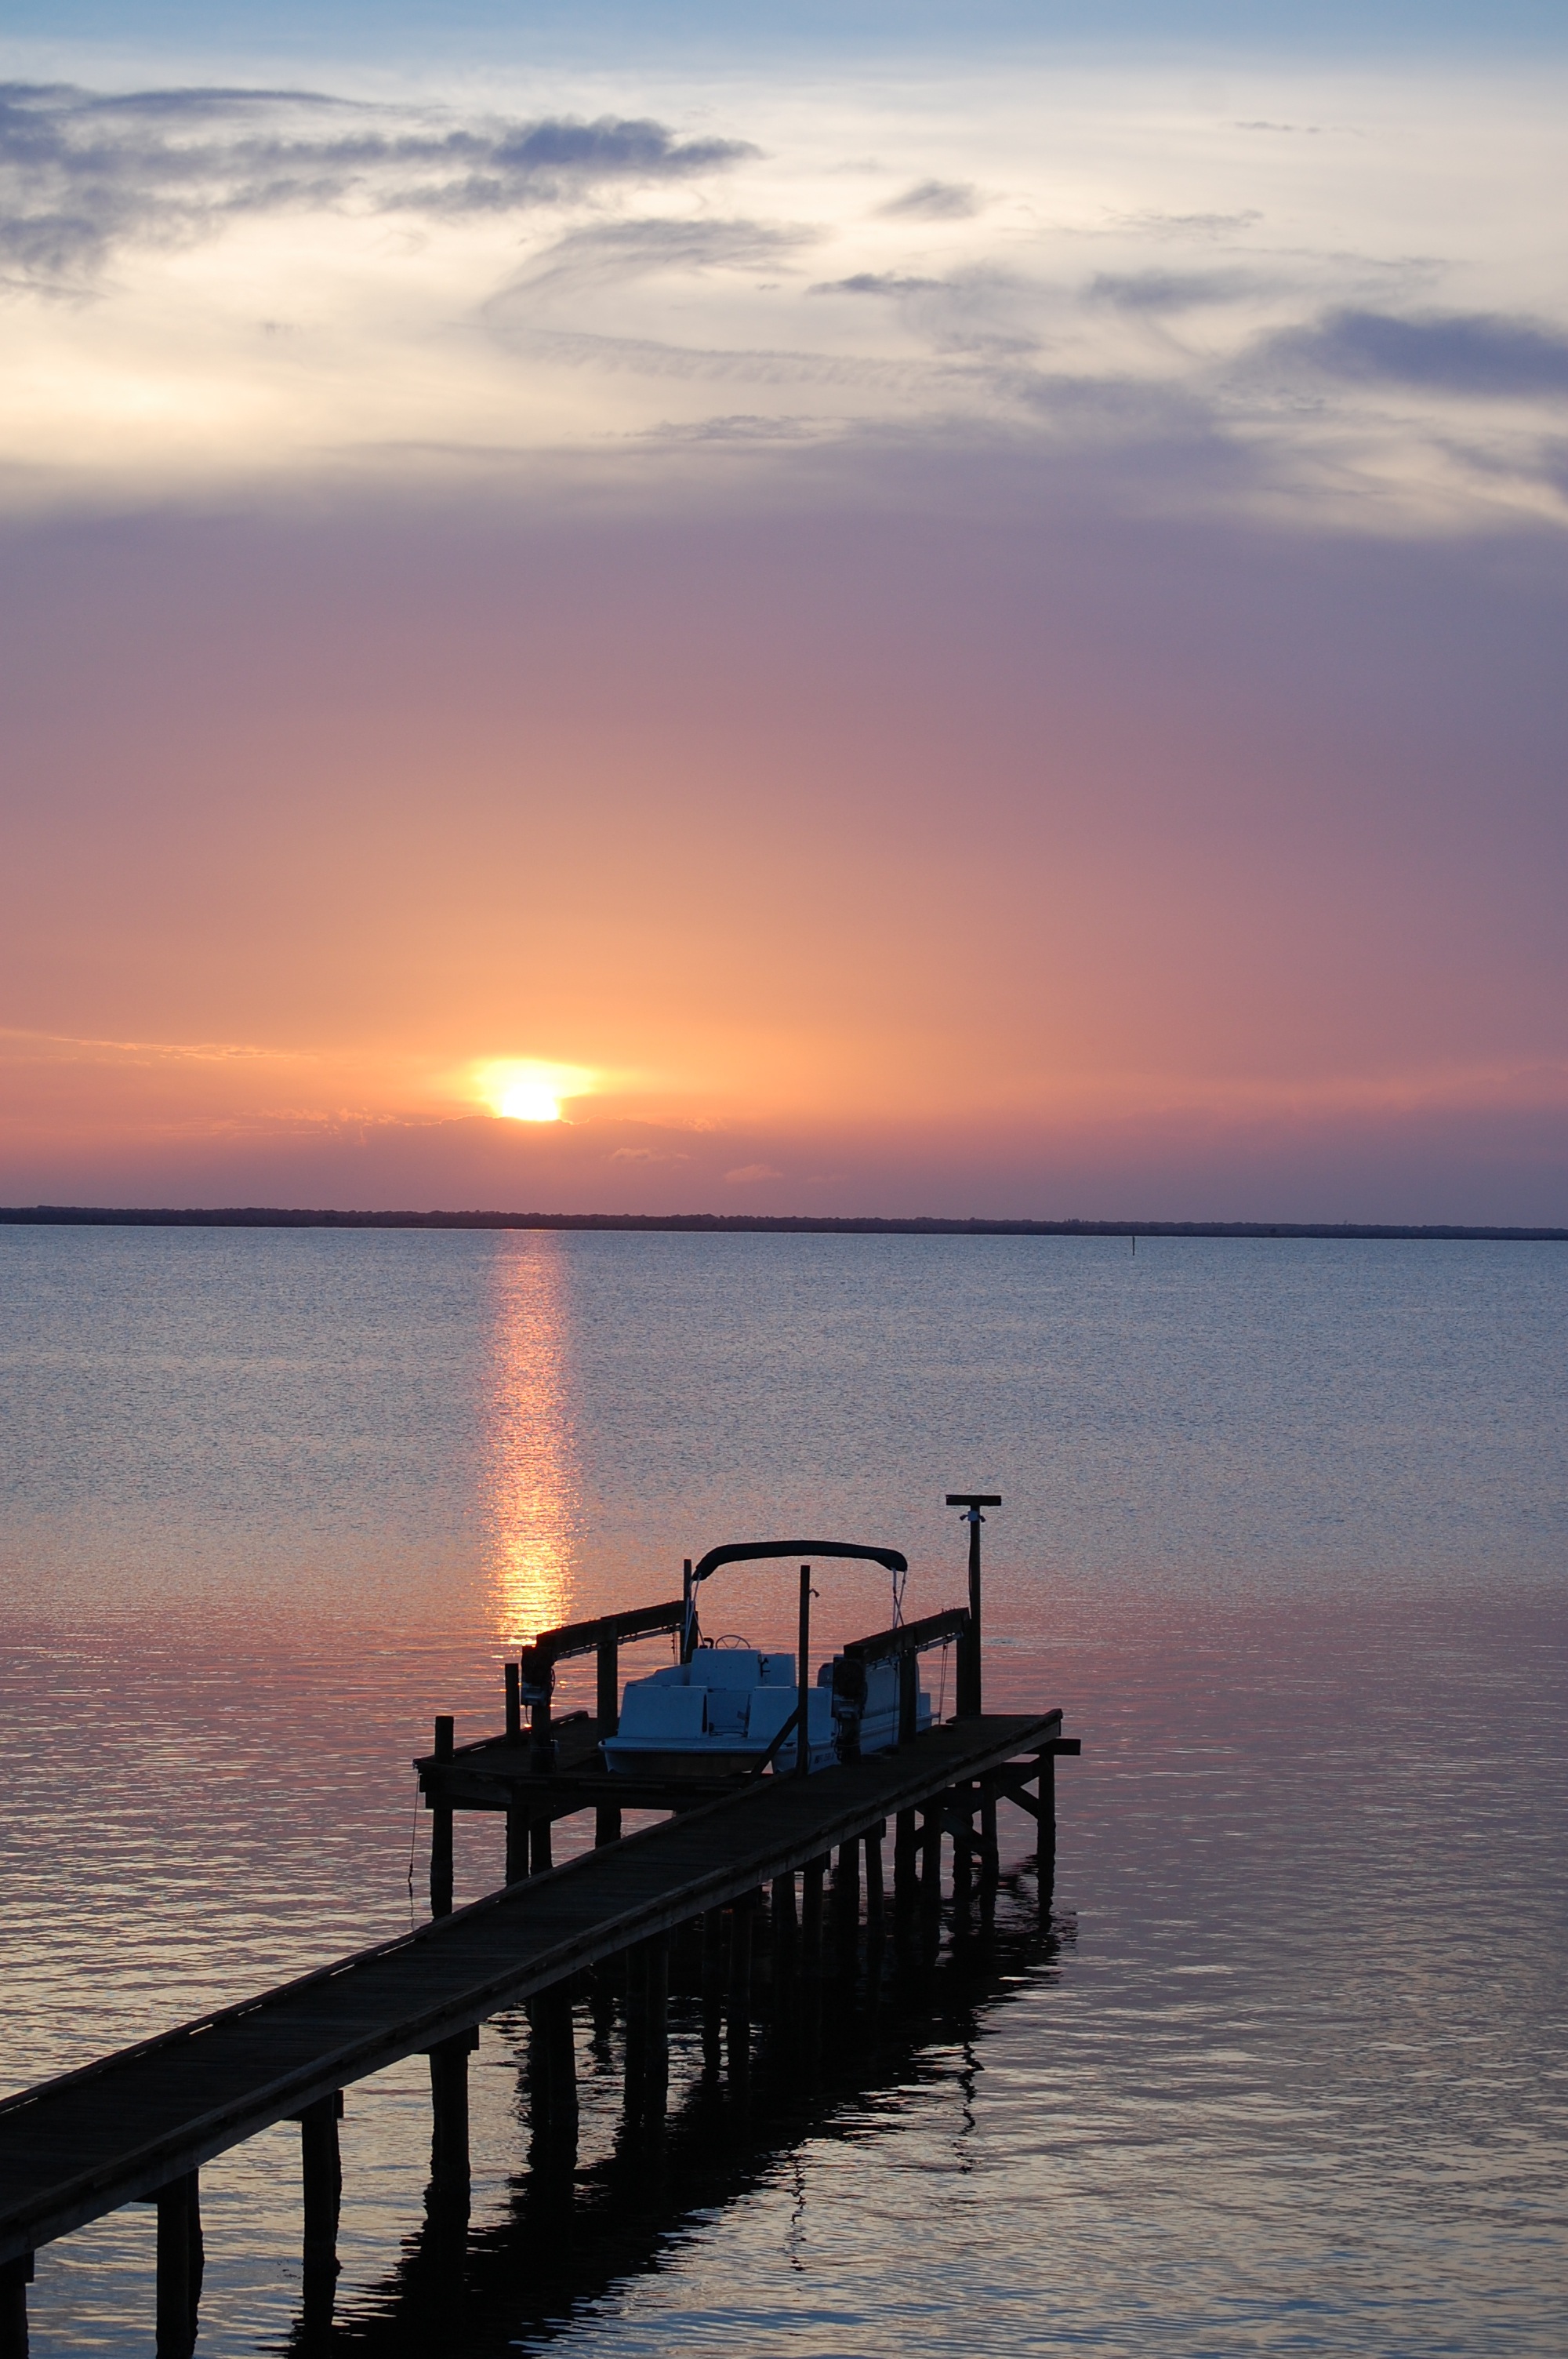
beach, sea, coast, water, ocean, horizon, cloud, sunrise, sunset, boat, morning, shore, wave, dawn, pier, river, vacation, dusk, evening, reflection, bay, body of water, afterglow, salazar